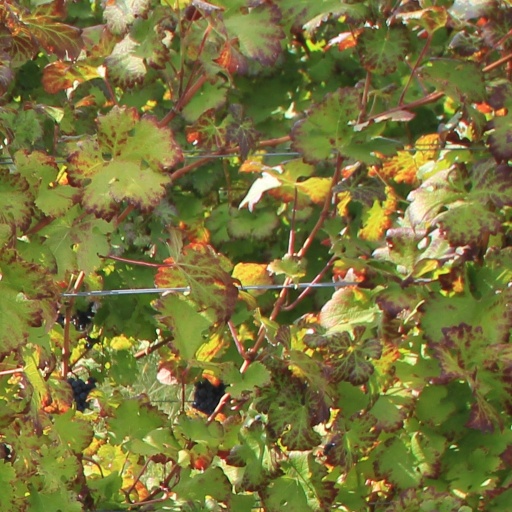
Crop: grape